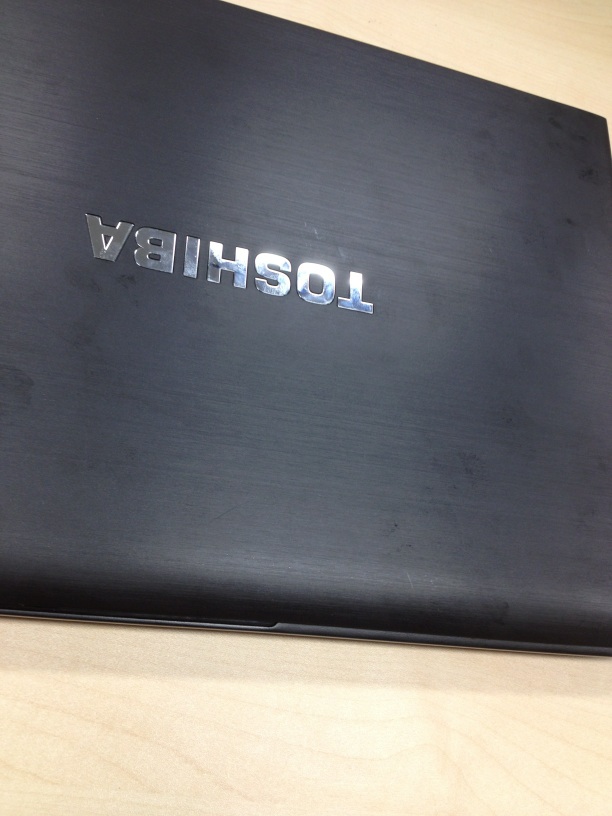Question: What make is this computer?
Answer: toshiba